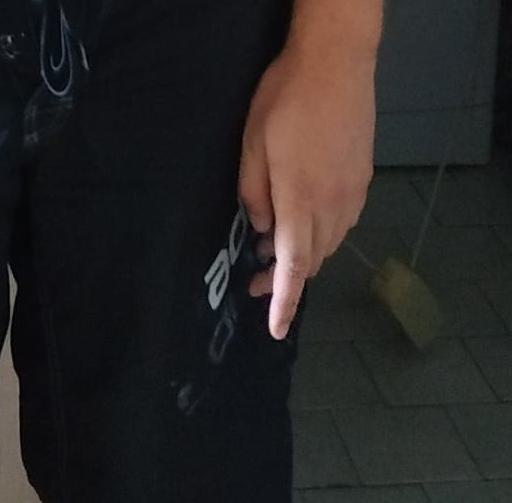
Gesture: no_gesture